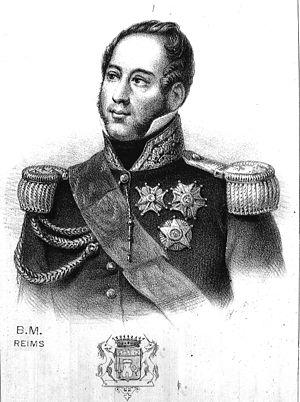
personnalités rémoises série 100, bibliothèque de Reims
Ce qui suit est l'ordre de bataille des forces militaires en présence lors de la bataille de Caldiero, qui eut lieu le 8 brumaire an 14 pendant la Troisième Coalition, lors des Opérations en Italie du Nord.
Louis, premier comte de Partouneaux, né le 26 septembre 1770 à Romilly-sur-Seine dans l'Aube et mort le 14 janvier 1835 à Menton, alors territoire monégasque, est un général français de la Révolution et de l’Empire.